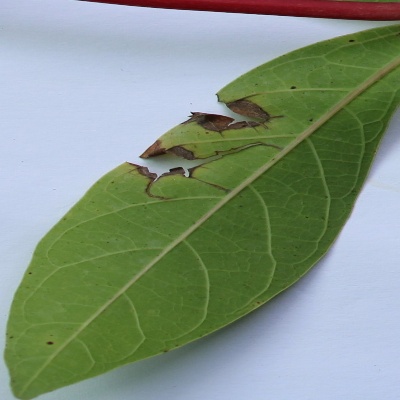
Crop: Cassava
Condition: brown spot